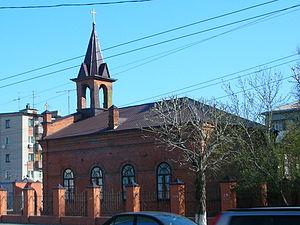
L'église Saint-Joseph est une église catholique de la ville de Tioumen en Russie dépendant du diocèse de Novossibirsk. Elle se trouve 7 rue Lénine.